Coimbatore

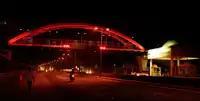
Avinashi Road, one of the major arterial roads

Coimbatore is the second largest producer of software in the state after Chennai. TIDEL Park Coimbatore and other Information technology parks in the city has aided in the growth of IT and Business process outsourcing industries in the city. It is ranked at 17th among the top global outsourcing cities by Tholons. Software exports stood at for the financial year 2009–10 up 90% from the previous year. Coimbatore has a large and diversified manufacturing sector and a number of engineering colleges producing about 50,000 engineers annually.